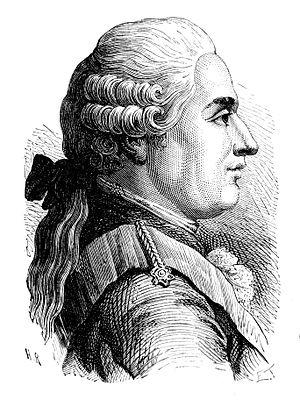
L'Agence royaliste de Paris, aussi connue sous le nom d'Alliance royaliste, de Comité de Paris ou plus particulièrement de « manufacture », est une organisation secrète et un service de renseignements contre-révolutionnaire français fondé par le comte d'Antraigues en 1790. Basés à Paris, ses agents renseignent d'Antraigues qui restitue ensuite les nouvelles aux différentes puissances européennes ainsi qu'aux comtes d'Artois et de Provence. Le réseau gagne en influence jusqu'en 1794. Mais, avec le renforcement du pouvoir révolutionnaire, l'agence perd en fiabilité et en régularité. D'Antraigues perd peu à peu sa crédibilité auprès de ses prestigieux destinataires. C'est finalement l'exécution de l'un de ses principaux membres, Pierre-Jacques Le Maître, qui marque la fin de l'aventure en novembre 1795.